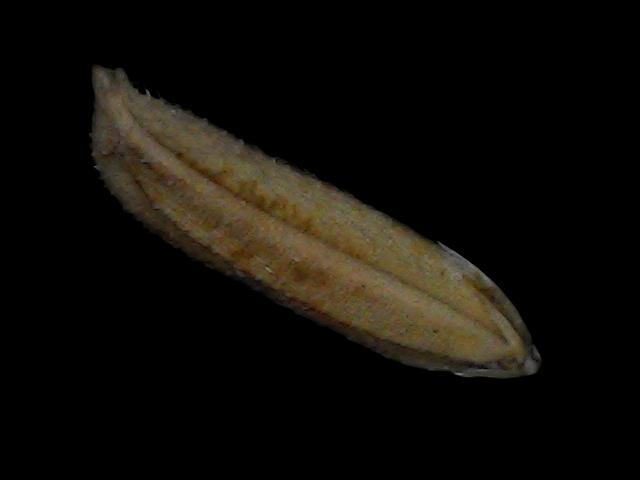
Rice variety: Bd87